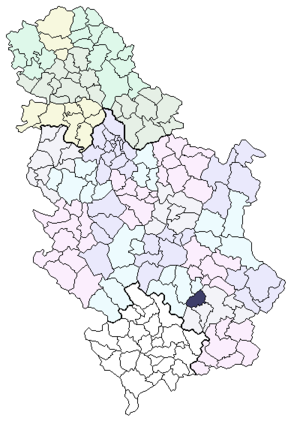
Bojnik est une localité et une municipalité de Serbie situées dans le district de Jablanica. Au recensement de 2011, la localité comptait 3 099 habitants et la municipalité dont elle est le centre 11 073.